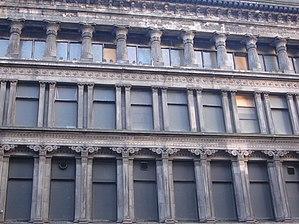
Alexander Thomson, né le 9 avril 1817 à Balfron et mort le 22 mars 1875 à Glasgow, est un architecte Écossais.